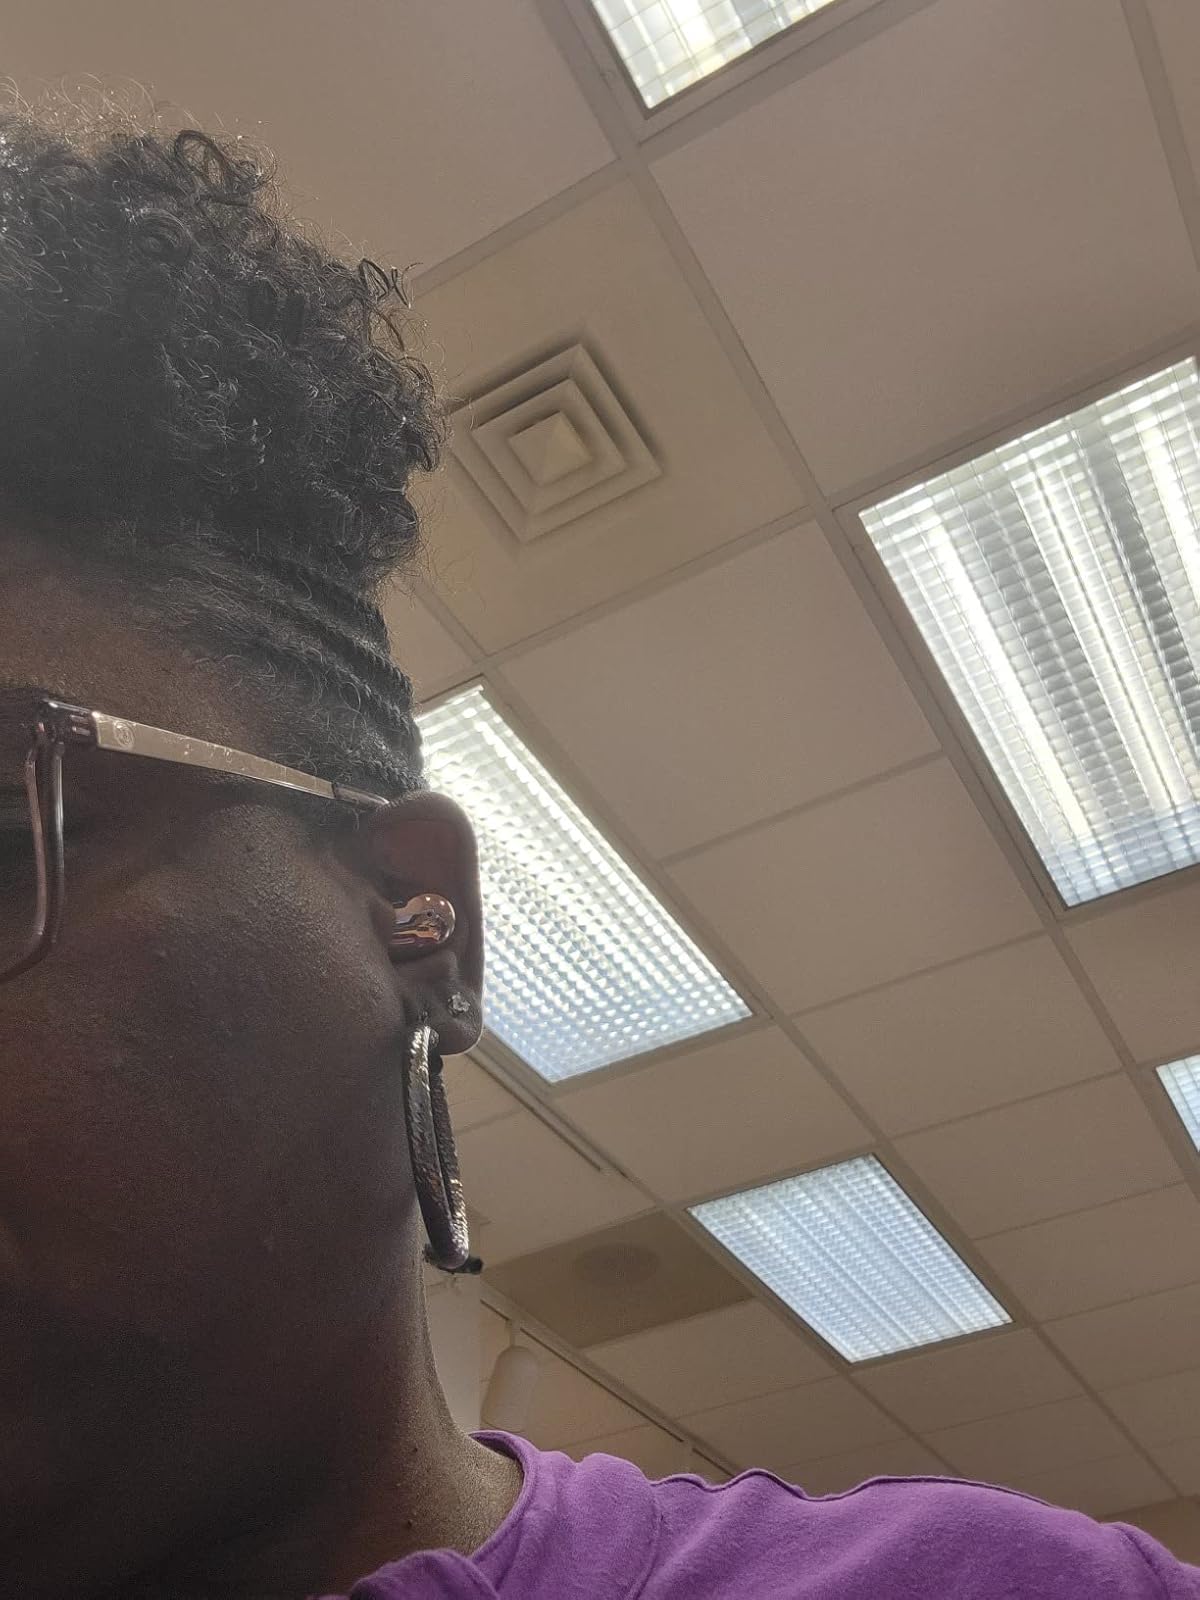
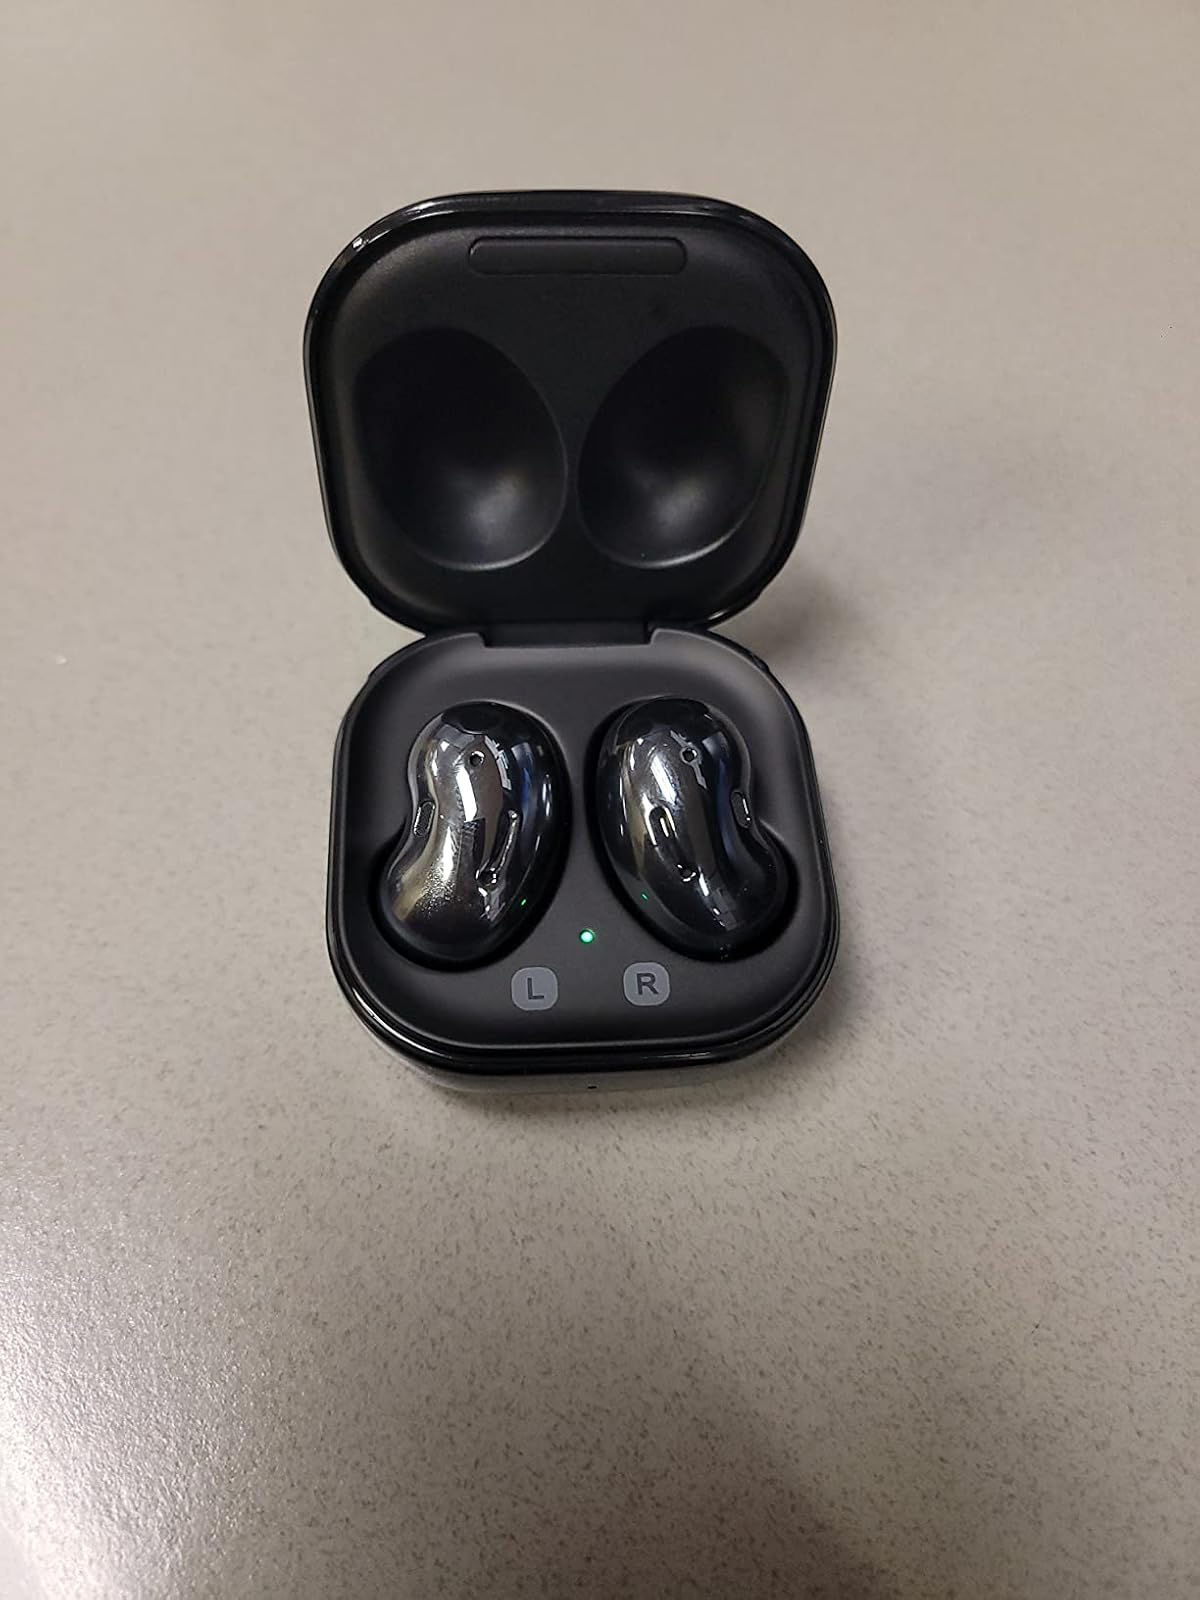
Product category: earbuds
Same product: no